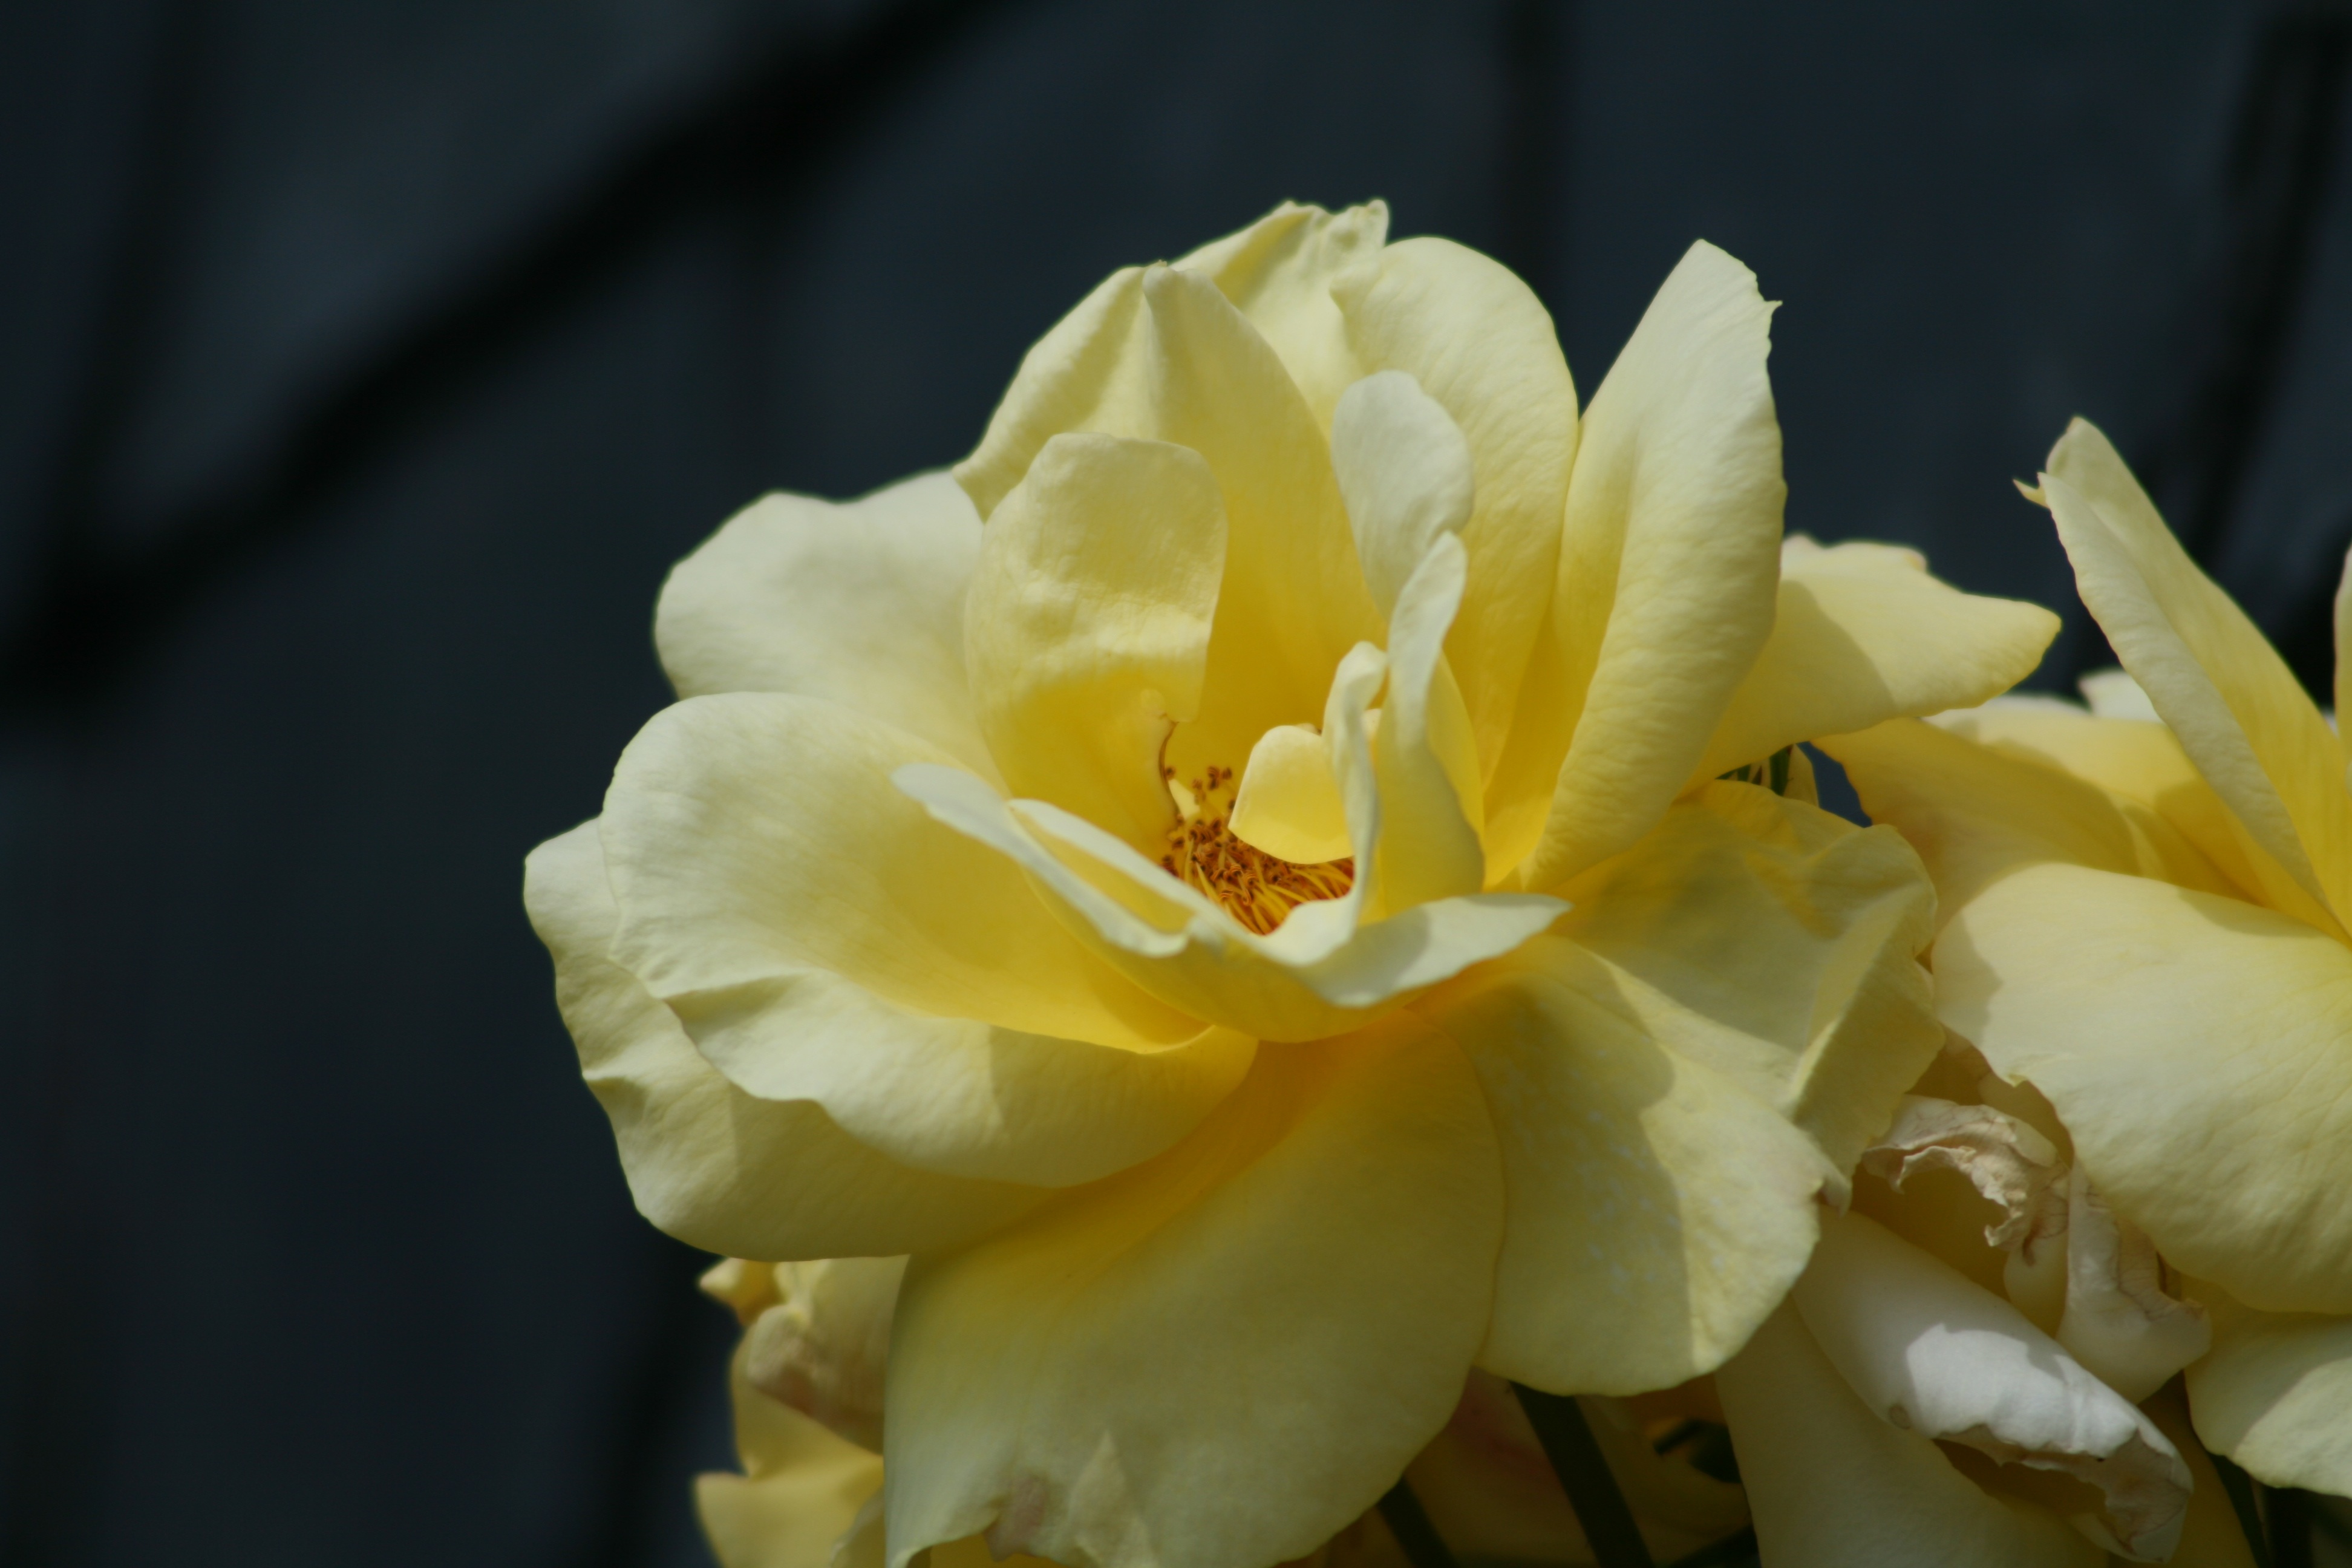
blossom, plant, white, flower, petal, bloom, rose, yellow, garden, flora, close up, rose bloom, macro photography, flowering plant, land plant